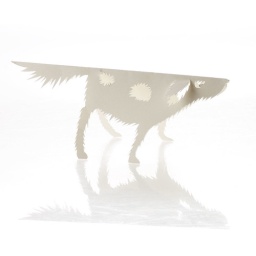
One of the animals I cut from paper to illustrate the chinese horoscopes in the Vide e Caffe in-store magazine, Obrigado.